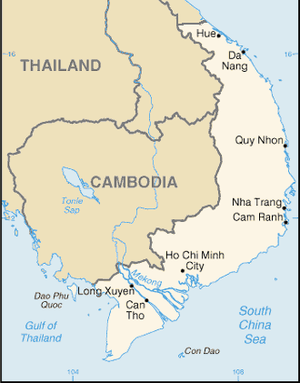
La frontière entre le Cambodge et le Viêt Nam a fréquemment fait l'objet de contentieux territoriaux depuis le XVᵉ siècle, date du début du déclin de l’Empire khmer, conjugué à l’émergence du Đại Việt en tant que puissance locale.